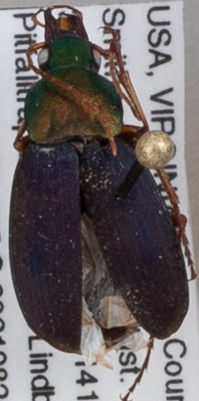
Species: Chlaenius emarginatus
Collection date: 2021-08-26
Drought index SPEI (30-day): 1.082
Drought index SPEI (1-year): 0.24
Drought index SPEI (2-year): -0.03